Xuezhiyuan station

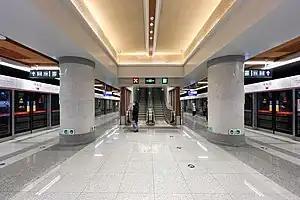
Platform

Xuezhiyuan station is a subway station on the Changping line of the Beijing Subway. It opened on February 4, 2023.